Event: Typhoon Ruby
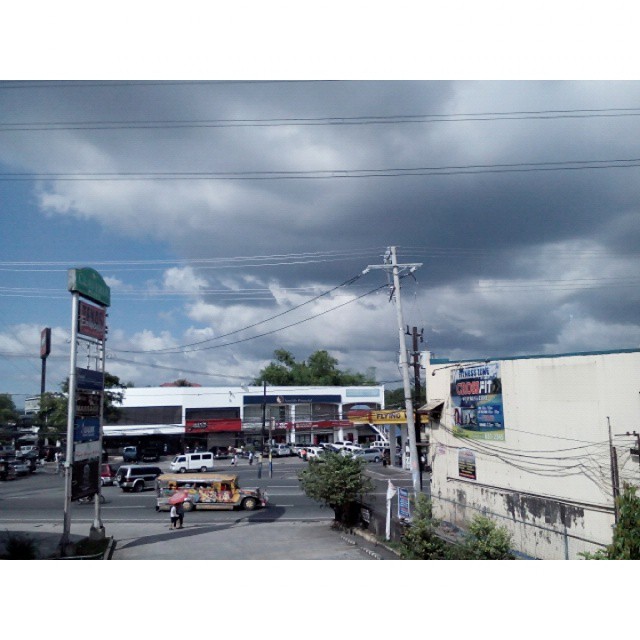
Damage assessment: no_damage